Anti-Marcionite prologues

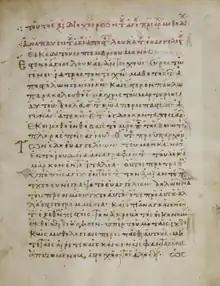
The prologue to "Luke" in the 11th-century Greek minuscule 1828

The anti-Marcionite prologues are three short prefaces to the gospels of "Mark", "Luke" and "John". No prologue to "Matthew" is known. They were originally written in Greek, but only the prologue to "Luke" survives in the original language. All three were translated into Latin and are preserved in some 40 manuscripts of the Vulgate Bible. They are not always found together. All three Latin prologues are found together in at least six manuscripts, those to "Mark" and "Luke" alone in one manuscript and those to "Luke" and "John" alone in another. That to "Luke" was the most popular and is found independent of the others in 22 manuscripts, while those to "Mark" and "John" are found independently in five and three manuscripts, respectively.